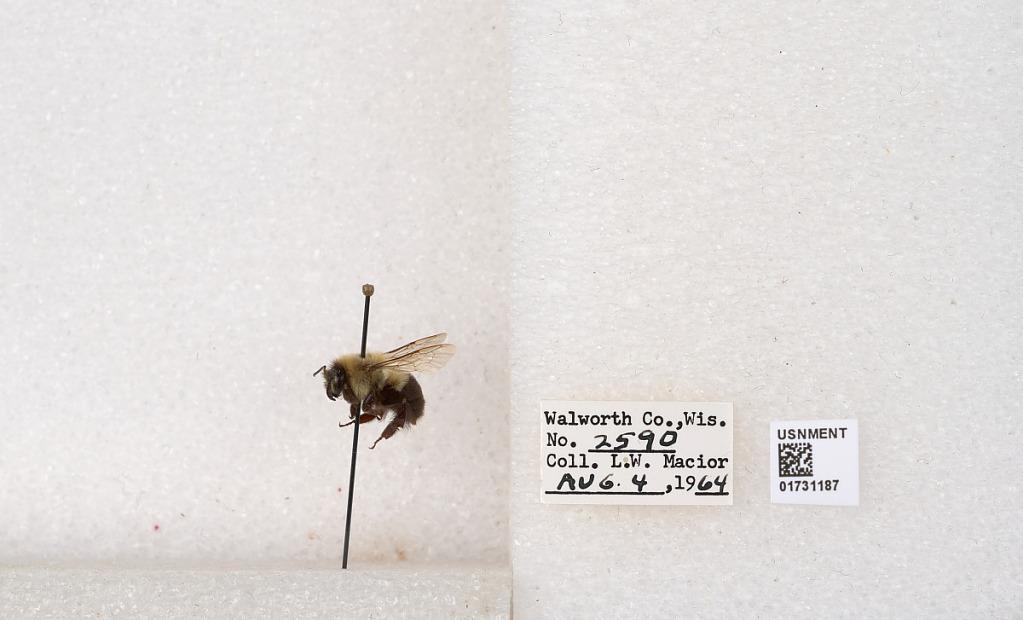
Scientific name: Bombus impatiens Cresson
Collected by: L. Macior
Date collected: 1964-8-4
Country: United States
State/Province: Wisconsin
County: Walworth
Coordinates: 42.6685, -88.5419